I Am Curious (Yellow)

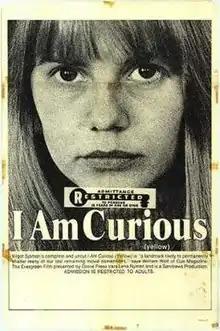
North American release poster

I Am Curious (Yellow) is a 1967 Swedish erotic drama film written and directed by Vilgot Sjöman, starring Sjöman and Lena Nyman. It is a companion film to 1968's "I Am Curious (Blue)"; the two were initially intended to be one hour film.